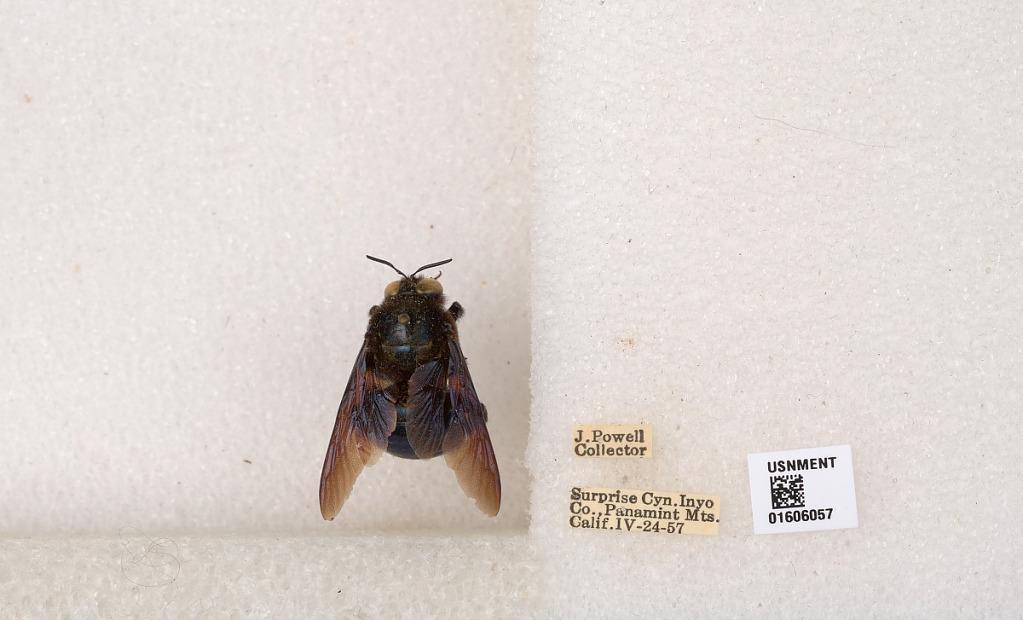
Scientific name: Xylocopa (Xylocopoides) californica arizonensis Cresson
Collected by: J. Powell
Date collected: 1957-4-24
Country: United States
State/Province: California
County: Inyo
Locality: Surprise Canyon, Panamint Mountains
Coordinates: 36.1005, -117.201